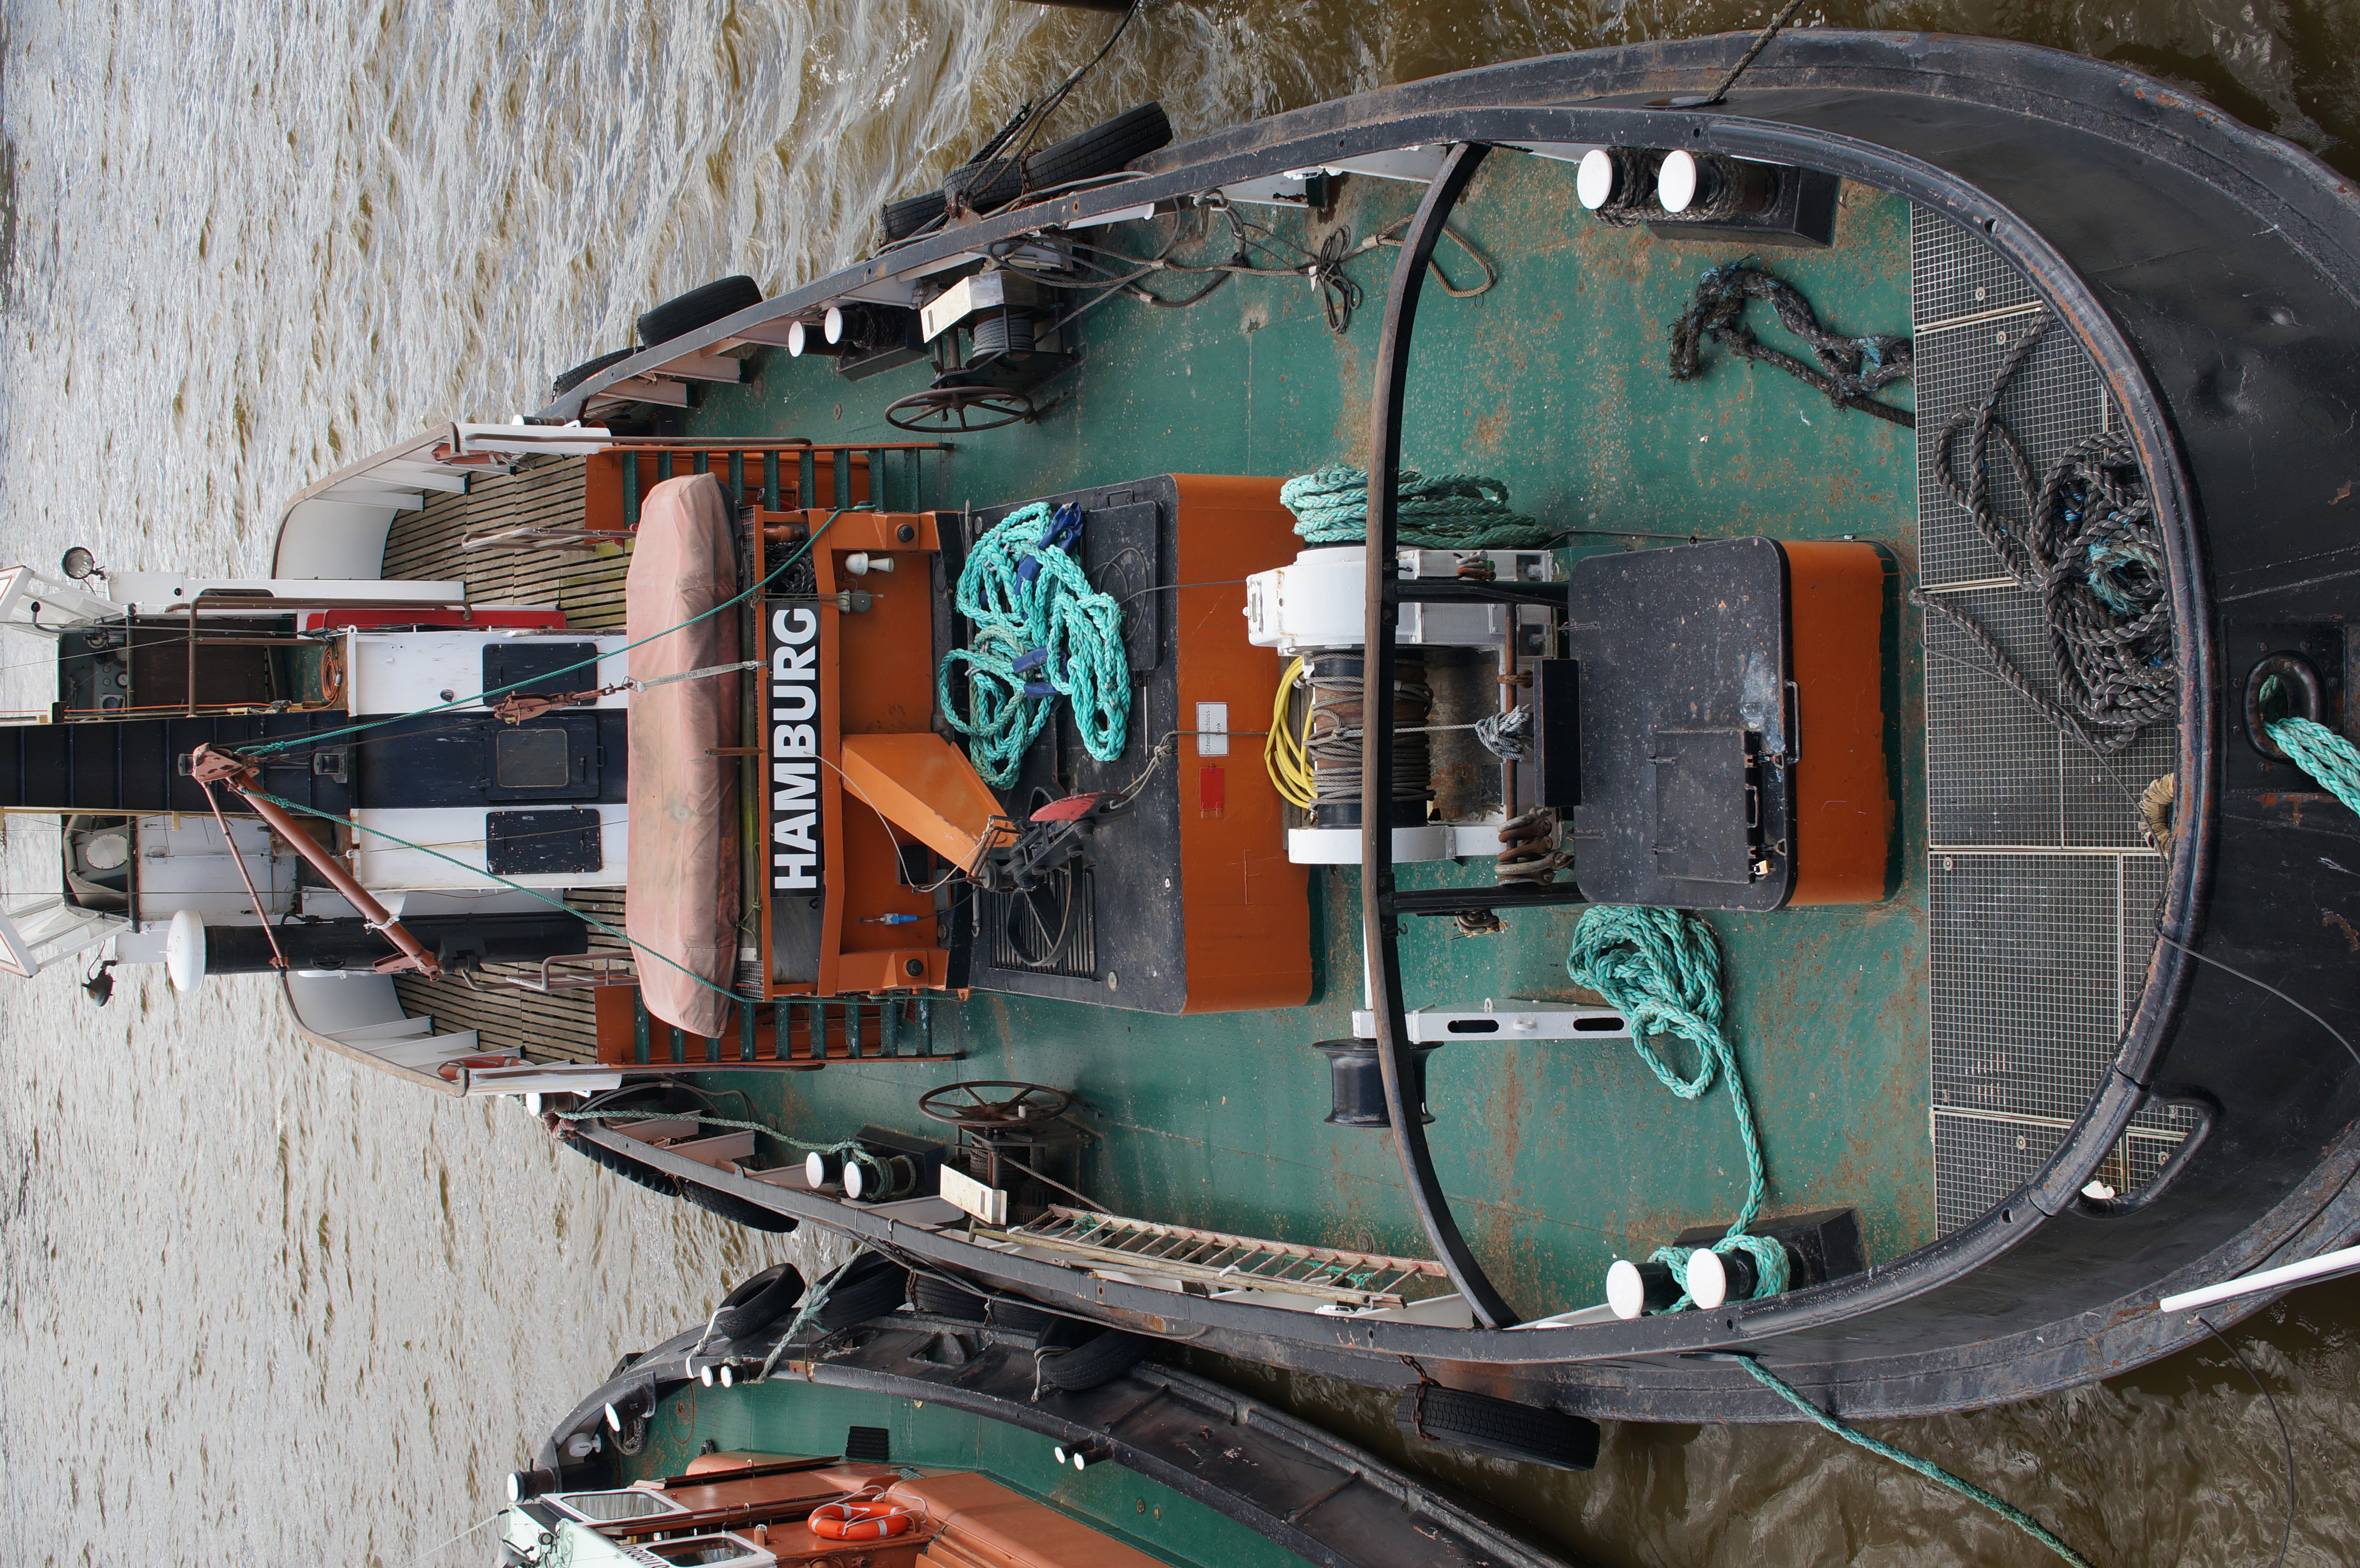
car, window, transport, vehicle, 2014, germany, deutschland, sony, sigma, nex, nex6, lenstagged, steffenzahn, 30mm, sigma30mm28exdn, sigma30mmf28, sigma30mmf28dn, sigma30mm, hamburg, personal computer hardware, aircraft engine